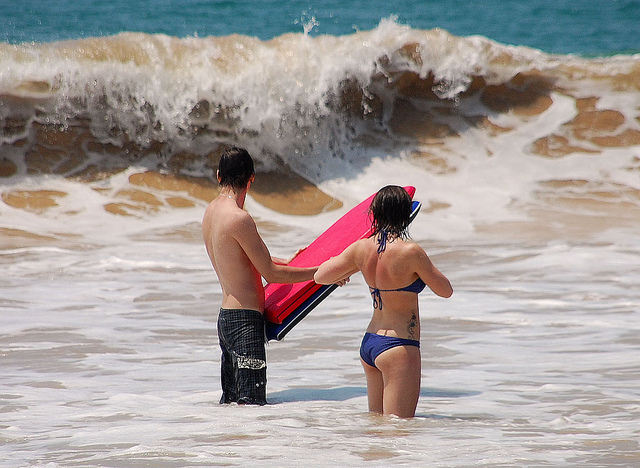
user: Given an image and a question. Answer the question in a short answer. Question: What type of suit is the lady wearing? Short Answer:
assistant: bikini